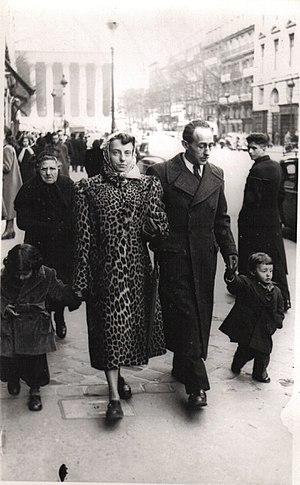
Agnelle Bundervoët est une pianiste et compositrice française, née le 12 octobre 1922 à Ambert et décédée le 14 février 2015 à Vaucresson.